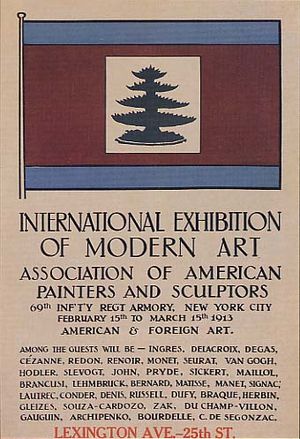
Amerikansk realisme / Oprindelseshistorie / Begyndelsen
Plakat for Armory Show, New York 1913
Amerikansk realisme eller American Scene betegner en realistisk stilretning inden for maleriet i USA opstået i de første årtier af 1900-tallet. Et særkende er en virkelighedsnær gengivelse og en ofte socialkritisk fremstilling af "typist amerikansk" livsstil og opfattelse. Amerikansk realisme regnes for den første egentlige nationale kunststil i USA. Stilistisk står den nær den såkaldte Neue Sachlichkeit og genremaleriet.